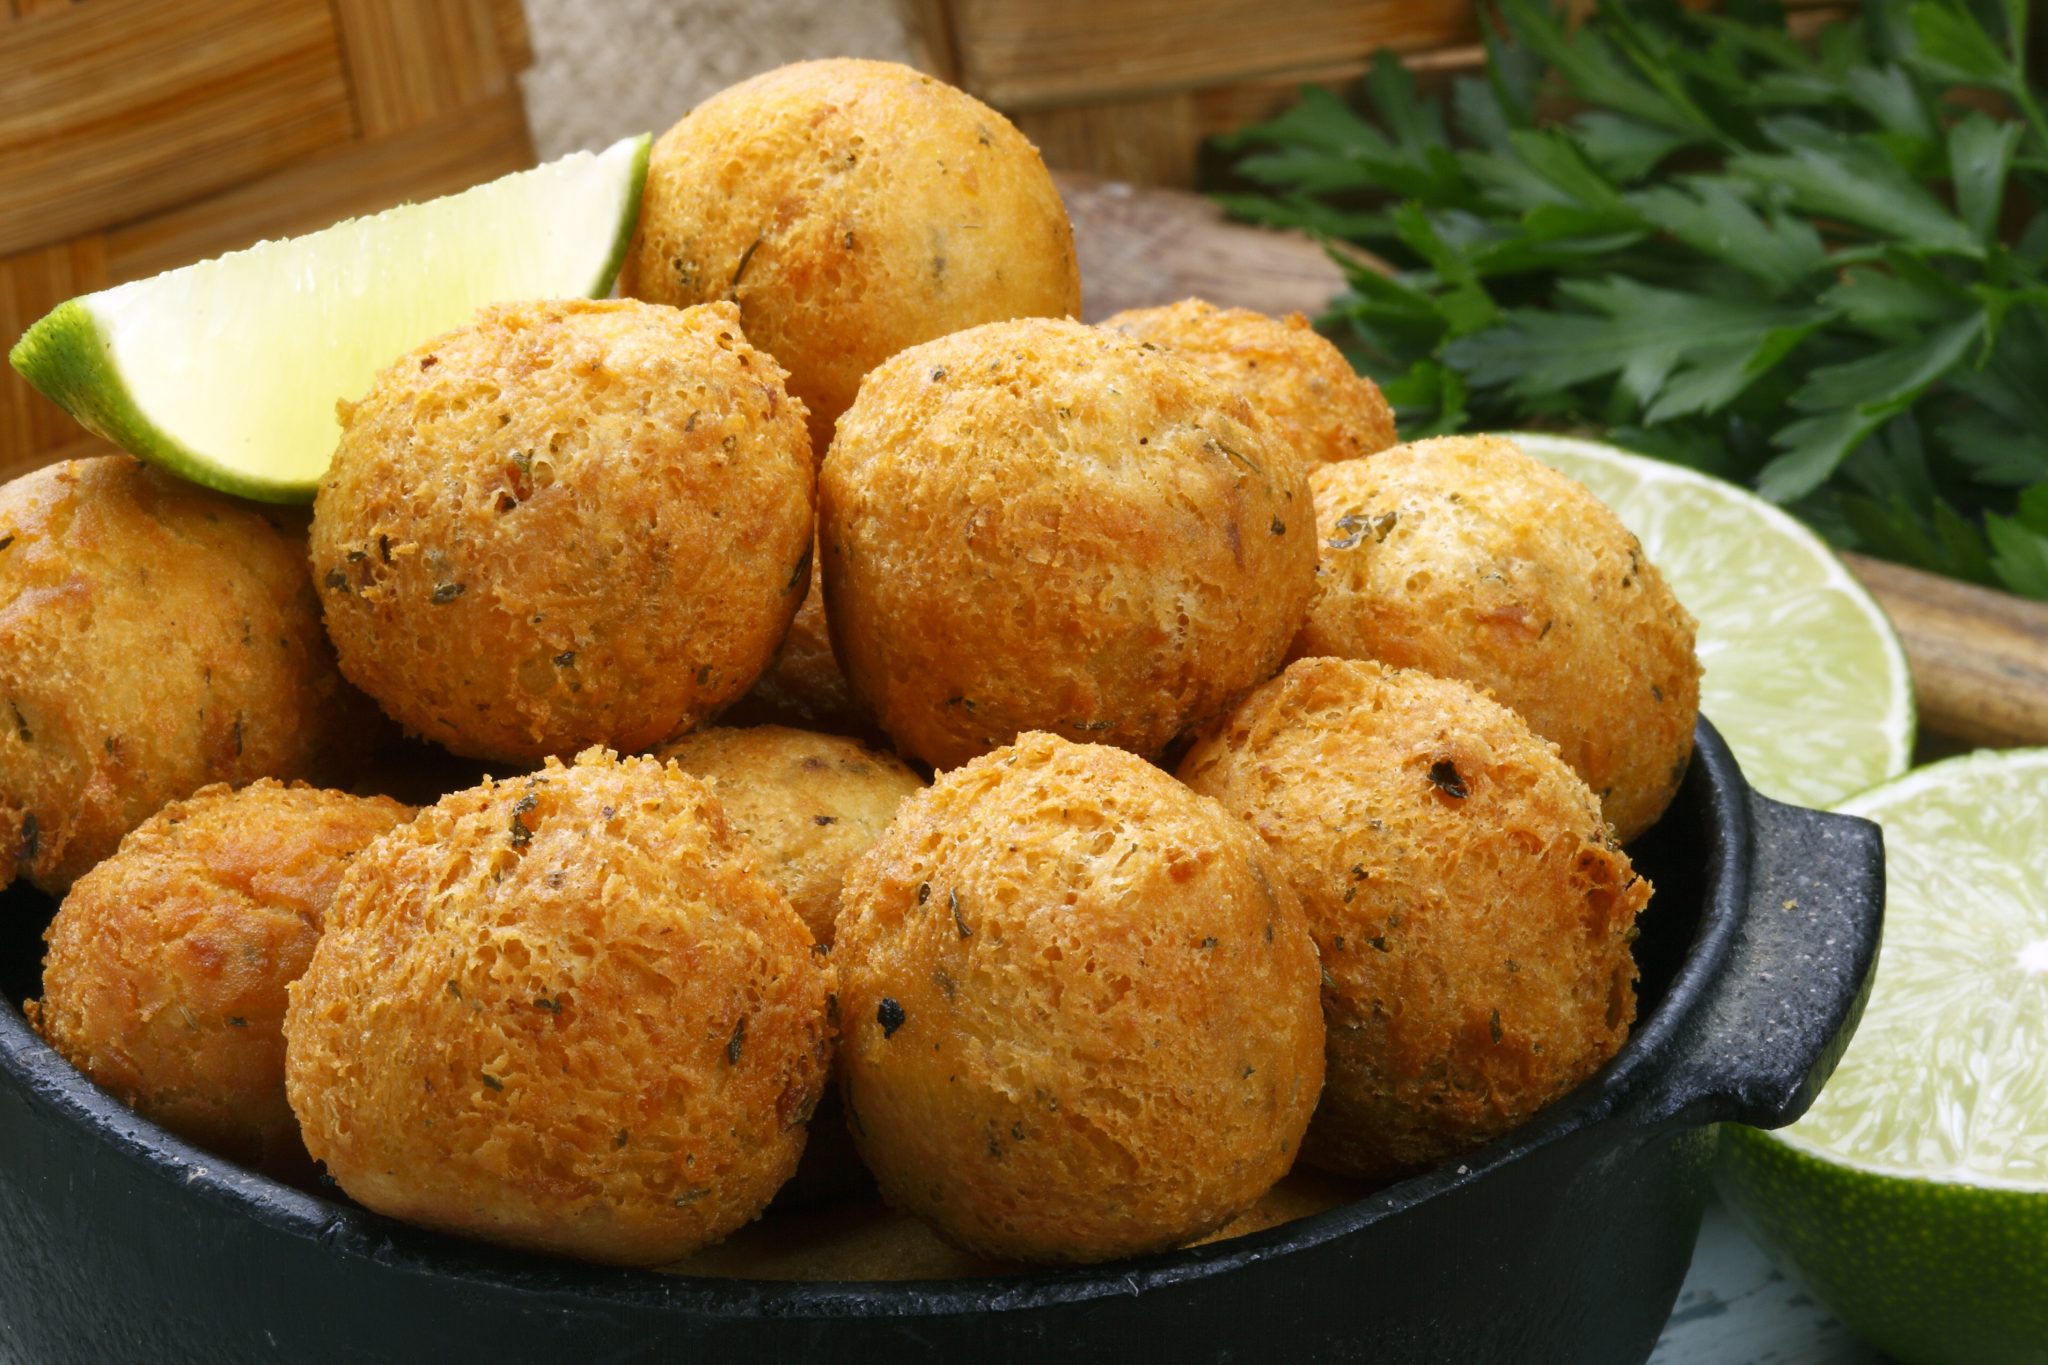
bread, dish, food, cuisine, ingredient, Prawn ball, arancini, Hushpuppy, Akashiyaki, fish ball, fried food, Pommes dauphine, Batata vada, produce, fast food, Papa rellena, side dish, takoyaki, Clam cake, Bonda, recipe, Tokneneng, vegetarian food, croquette, Sata andagi, meatball, sicilian cuisine, goug re, finger food, baked goods, snack, pakora, peruvian food, bu uelo